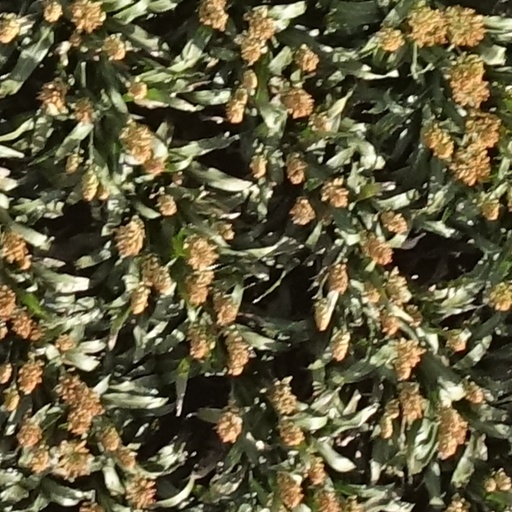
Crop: sorghum